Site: brandenburg
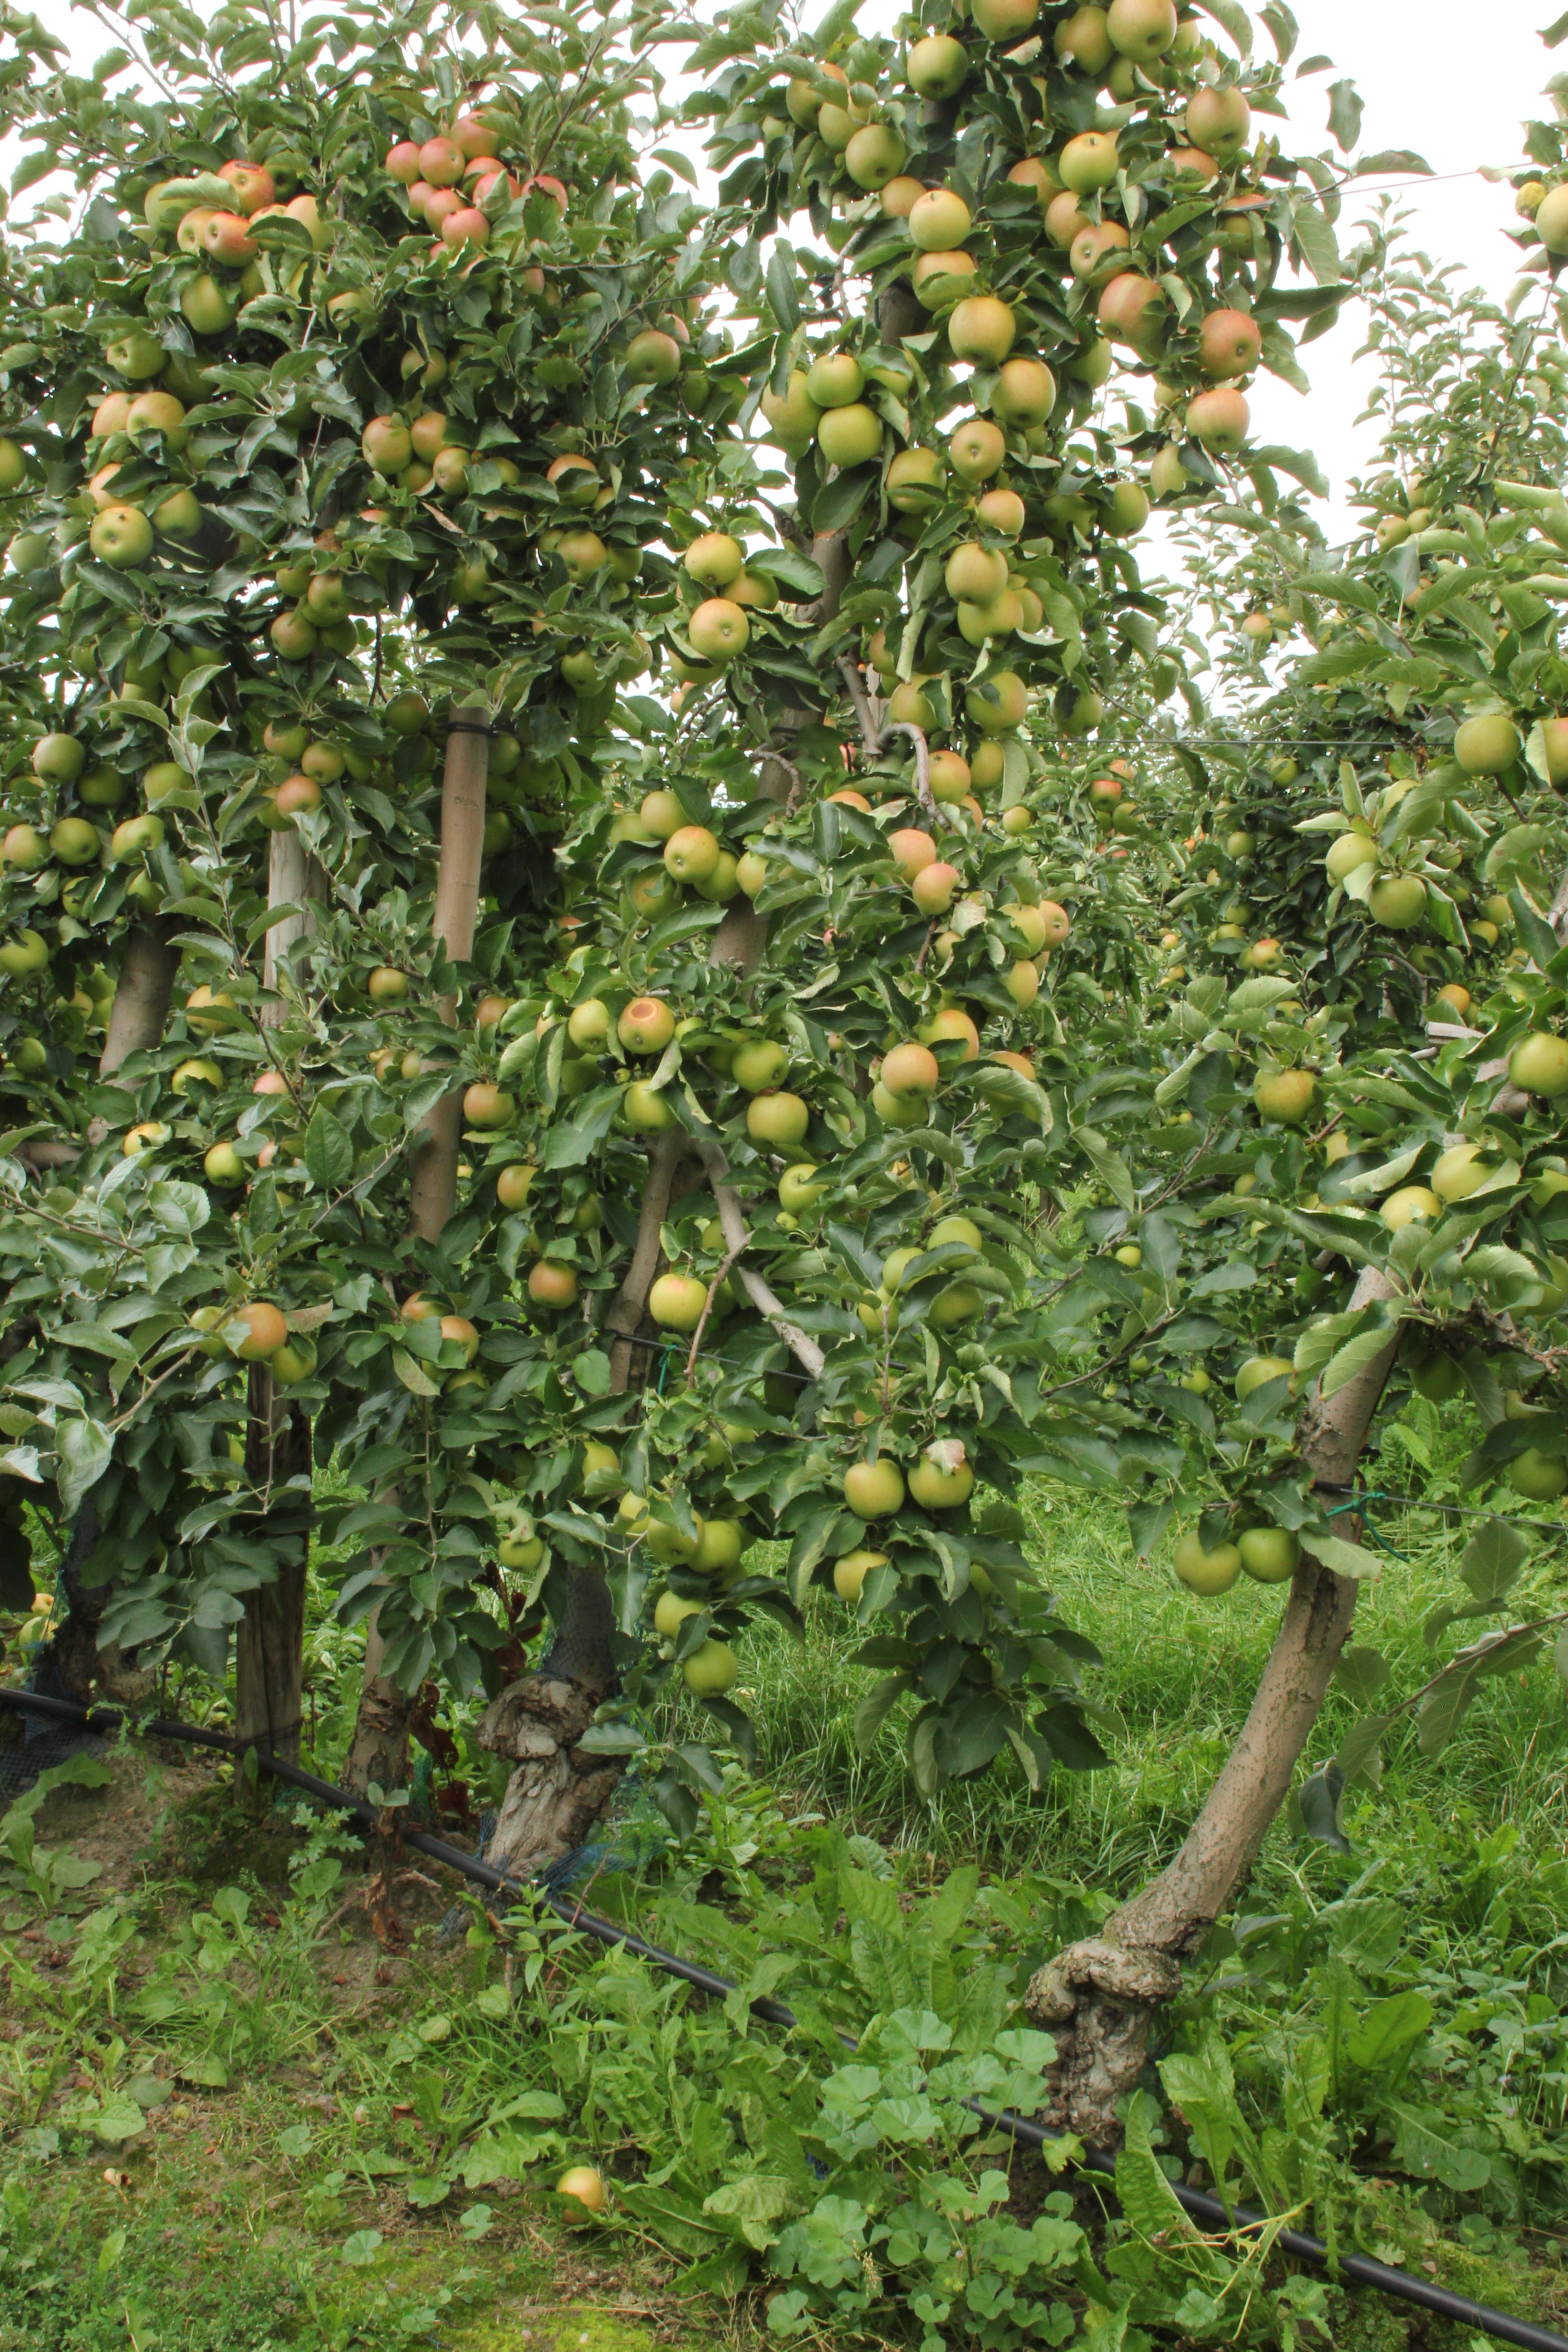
Growth stage (BBCH 87): Maturity of fruit and seed